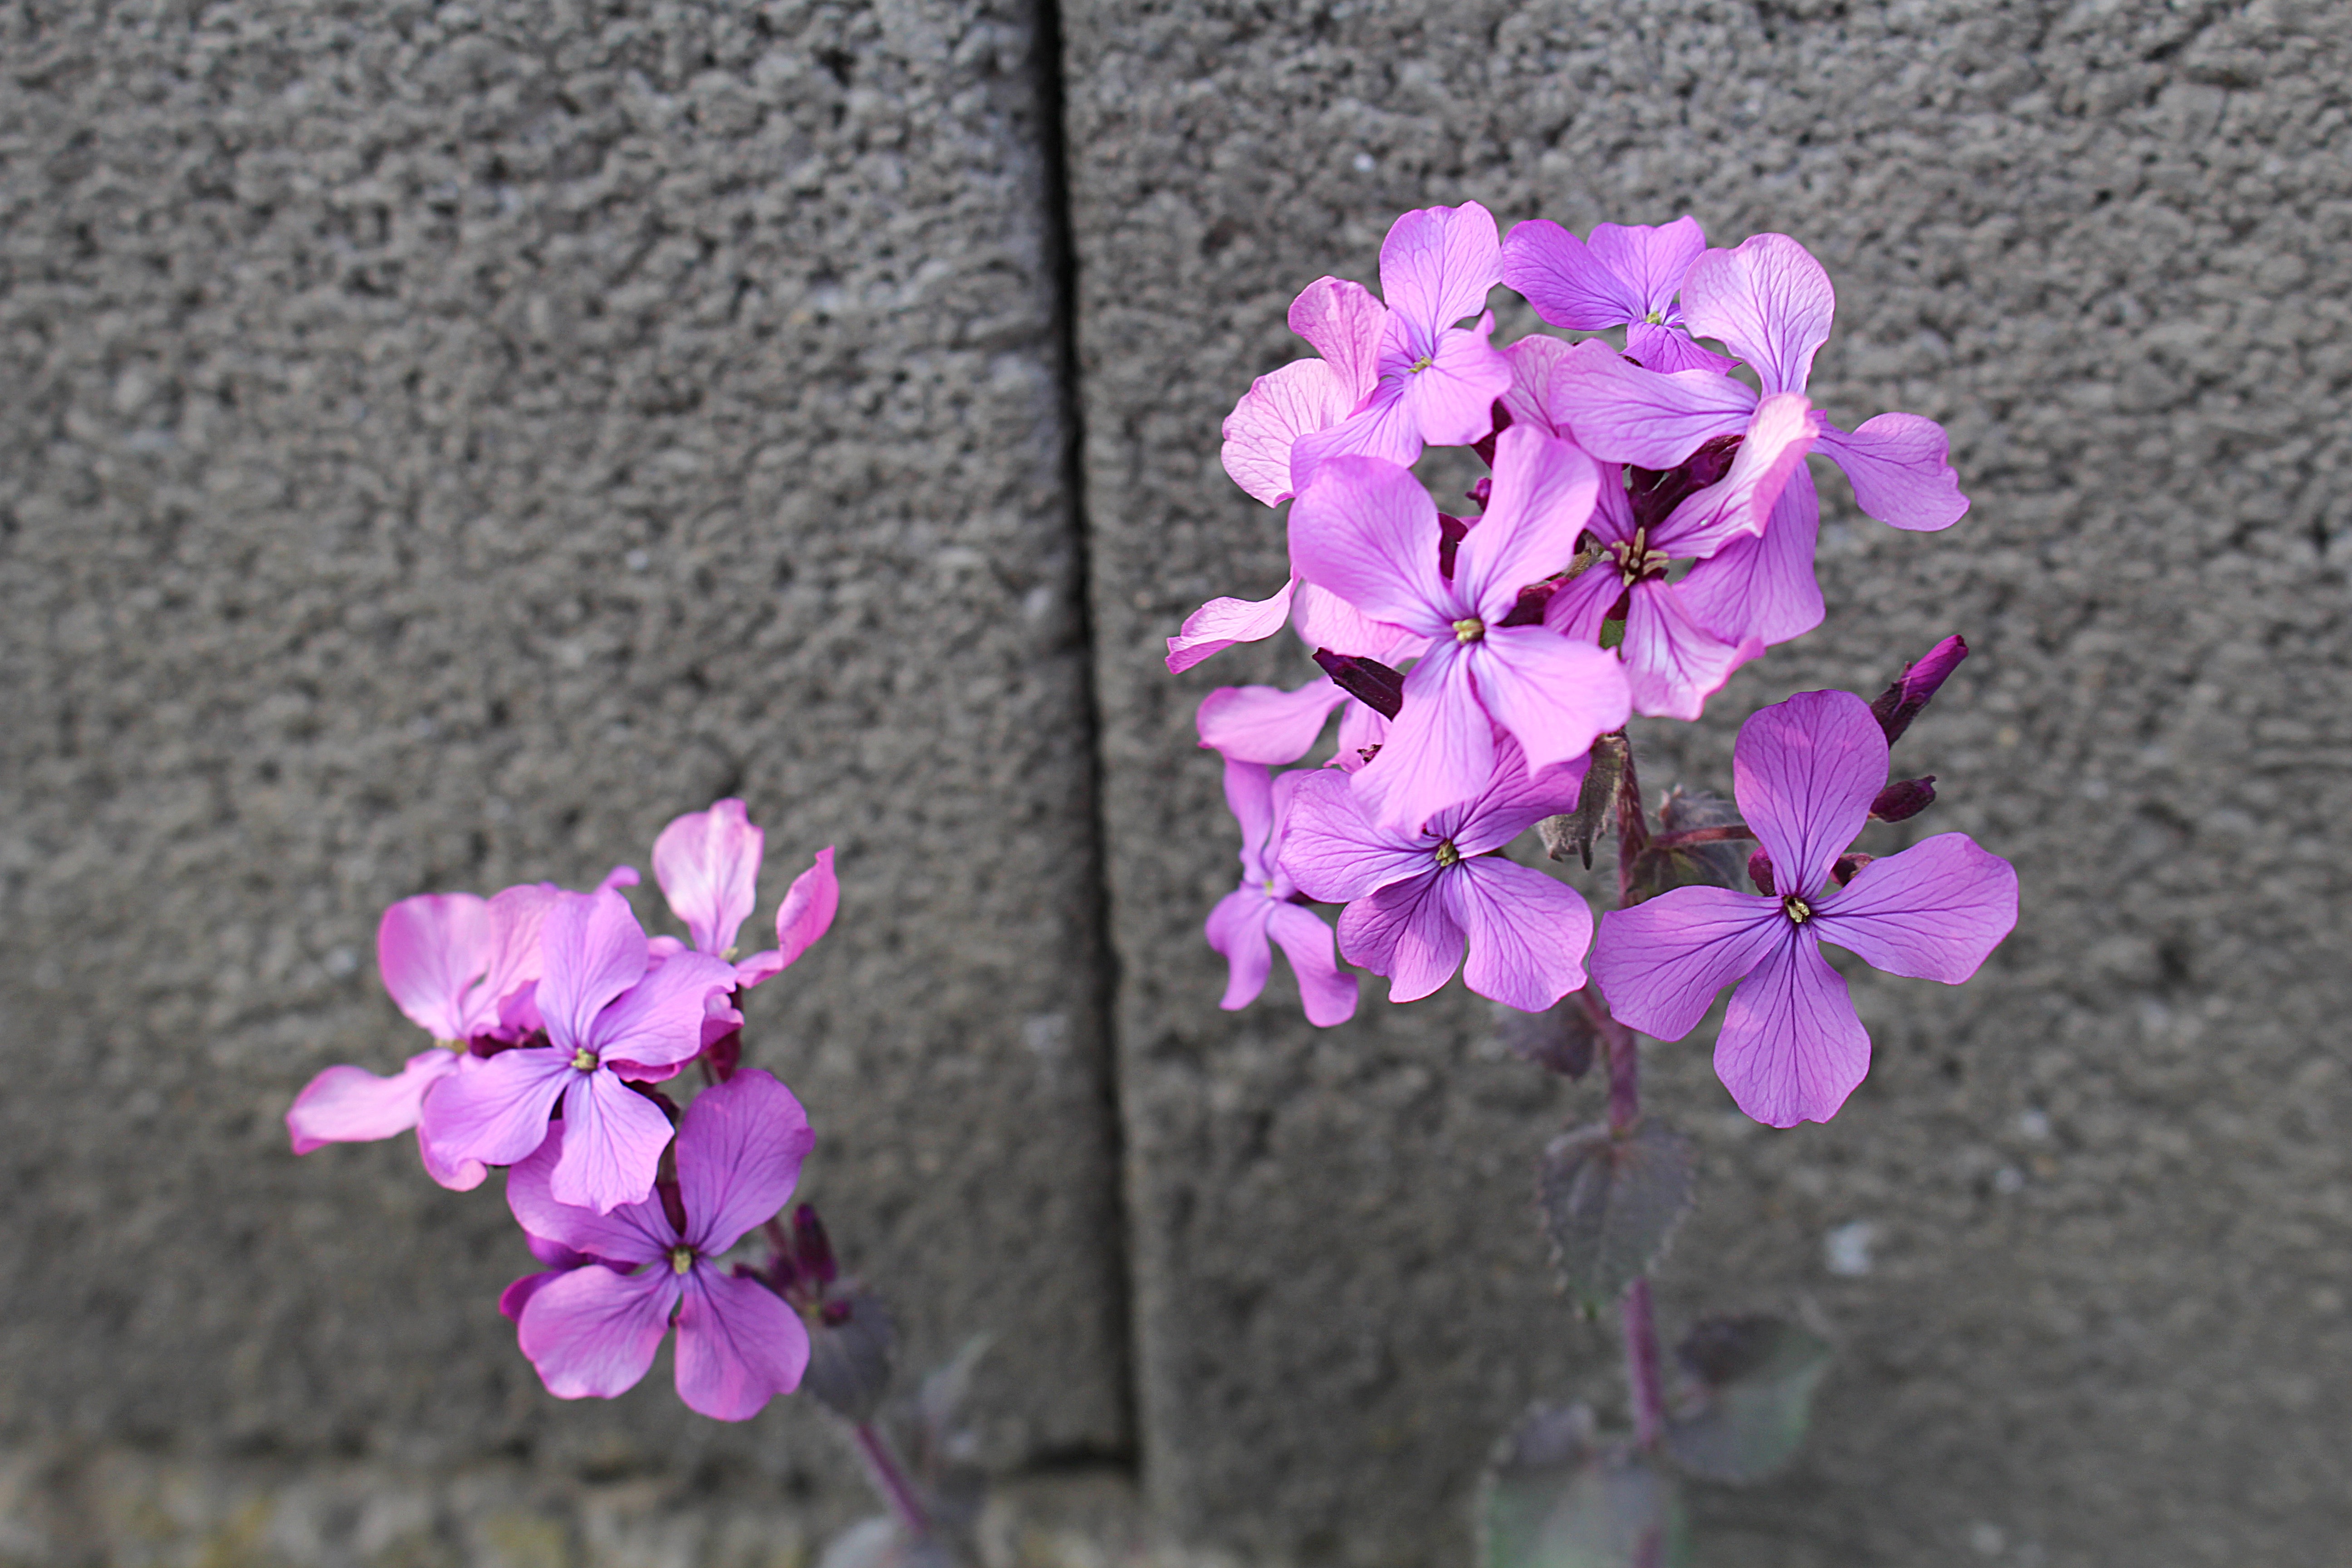
blossom, plant, flower, purple, petal, bloom, botany, pink, flora, wild flower, wildflower, purple flower, macro photography, flowering plant, annual plant, land plant